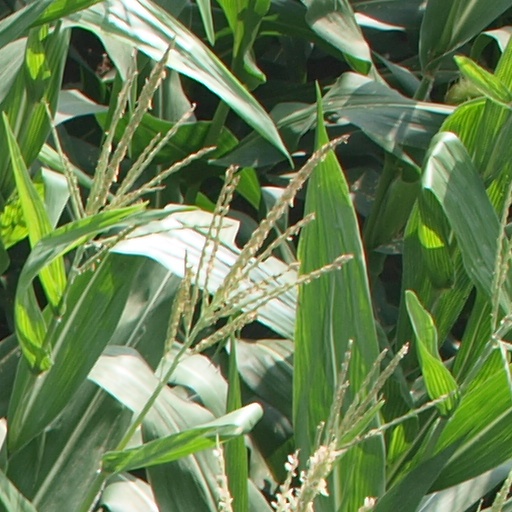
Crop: maize; corn